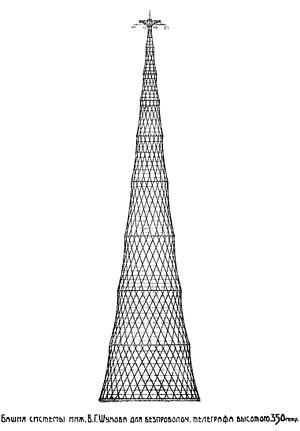
La tour Choukhov, également connue sous le nom de tour de Chabolovka, est une tour de radio et télé-diffusion située à Moscou, en Russie.